Bert Waters

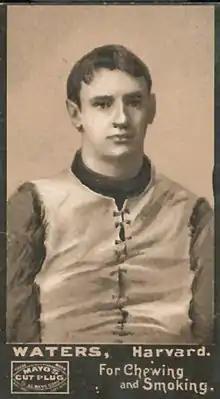

Bertram Gordon Waters (October 9, 1871 – October 9, 1930) was an American college football player and coach. He played for Harvard University from 1892 to 1894 and was selected as an All-American in 1892, as a guard, and again in 1894, as a tackle. Waters served as the head football coach for Harvard in 1896.